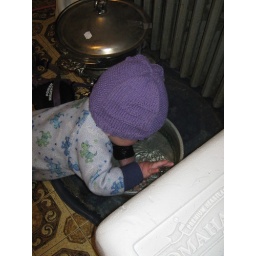
Silas swimming in the cat & dog water dish